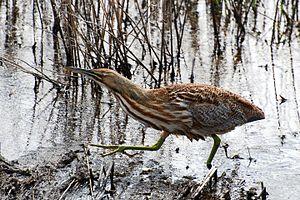
Cette liste des espèces d'oiseaux au Québec recense les taxons de ce groupe observés dans cette province du Canada. Elle provient de l'American Ornithologist Union en date du mois de janvier 2019. Elle comprend 470 espèces dont :
Cette liste des oiseaux au Canada provient de Bird Checklists of the World en date du mois de juillet 2018.